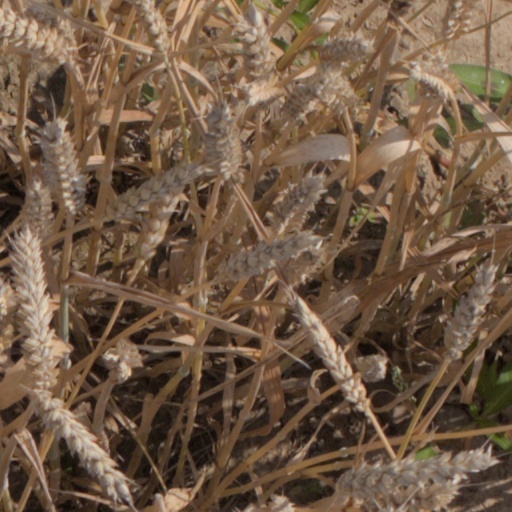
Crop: wheat